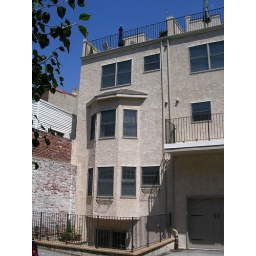
view of the back of the house from the inner courtyard. note the roofdeck and the rear garage door in the lower right hand corner.